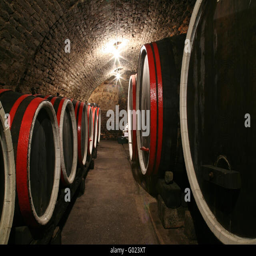
an old wine cellar with barrels